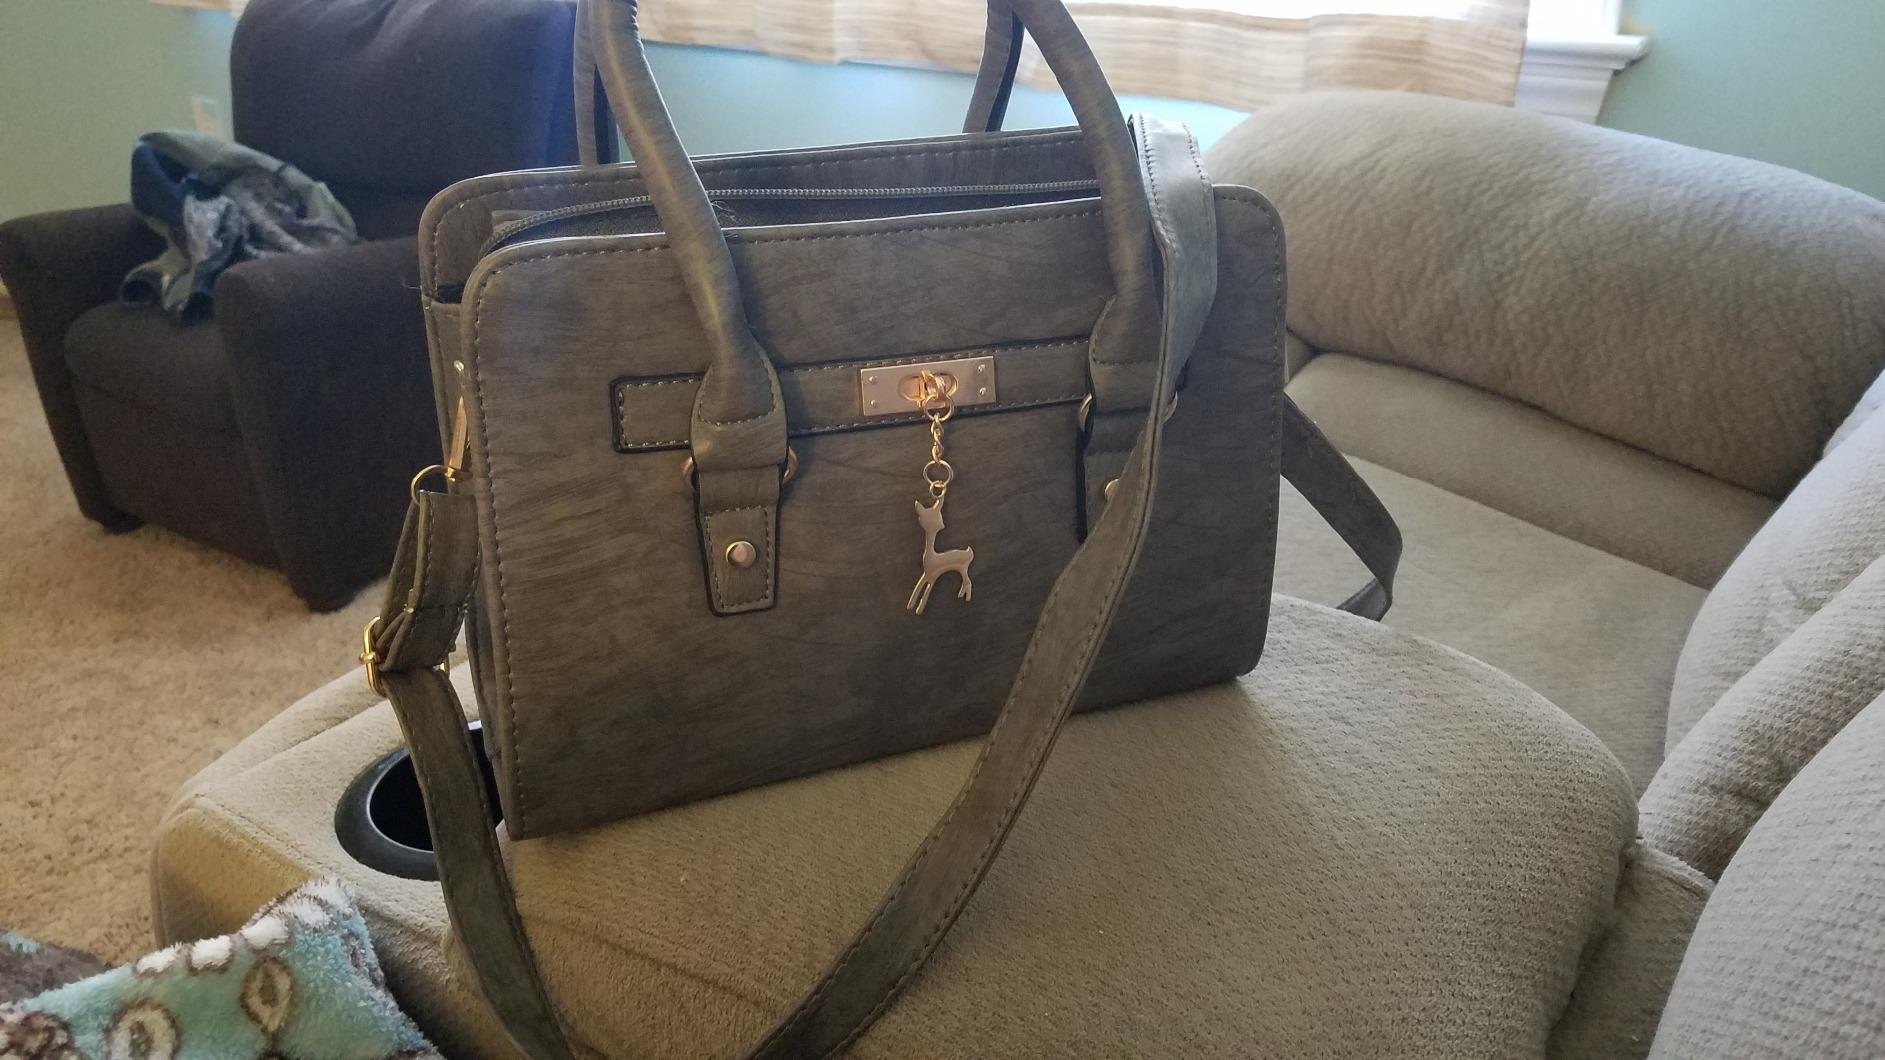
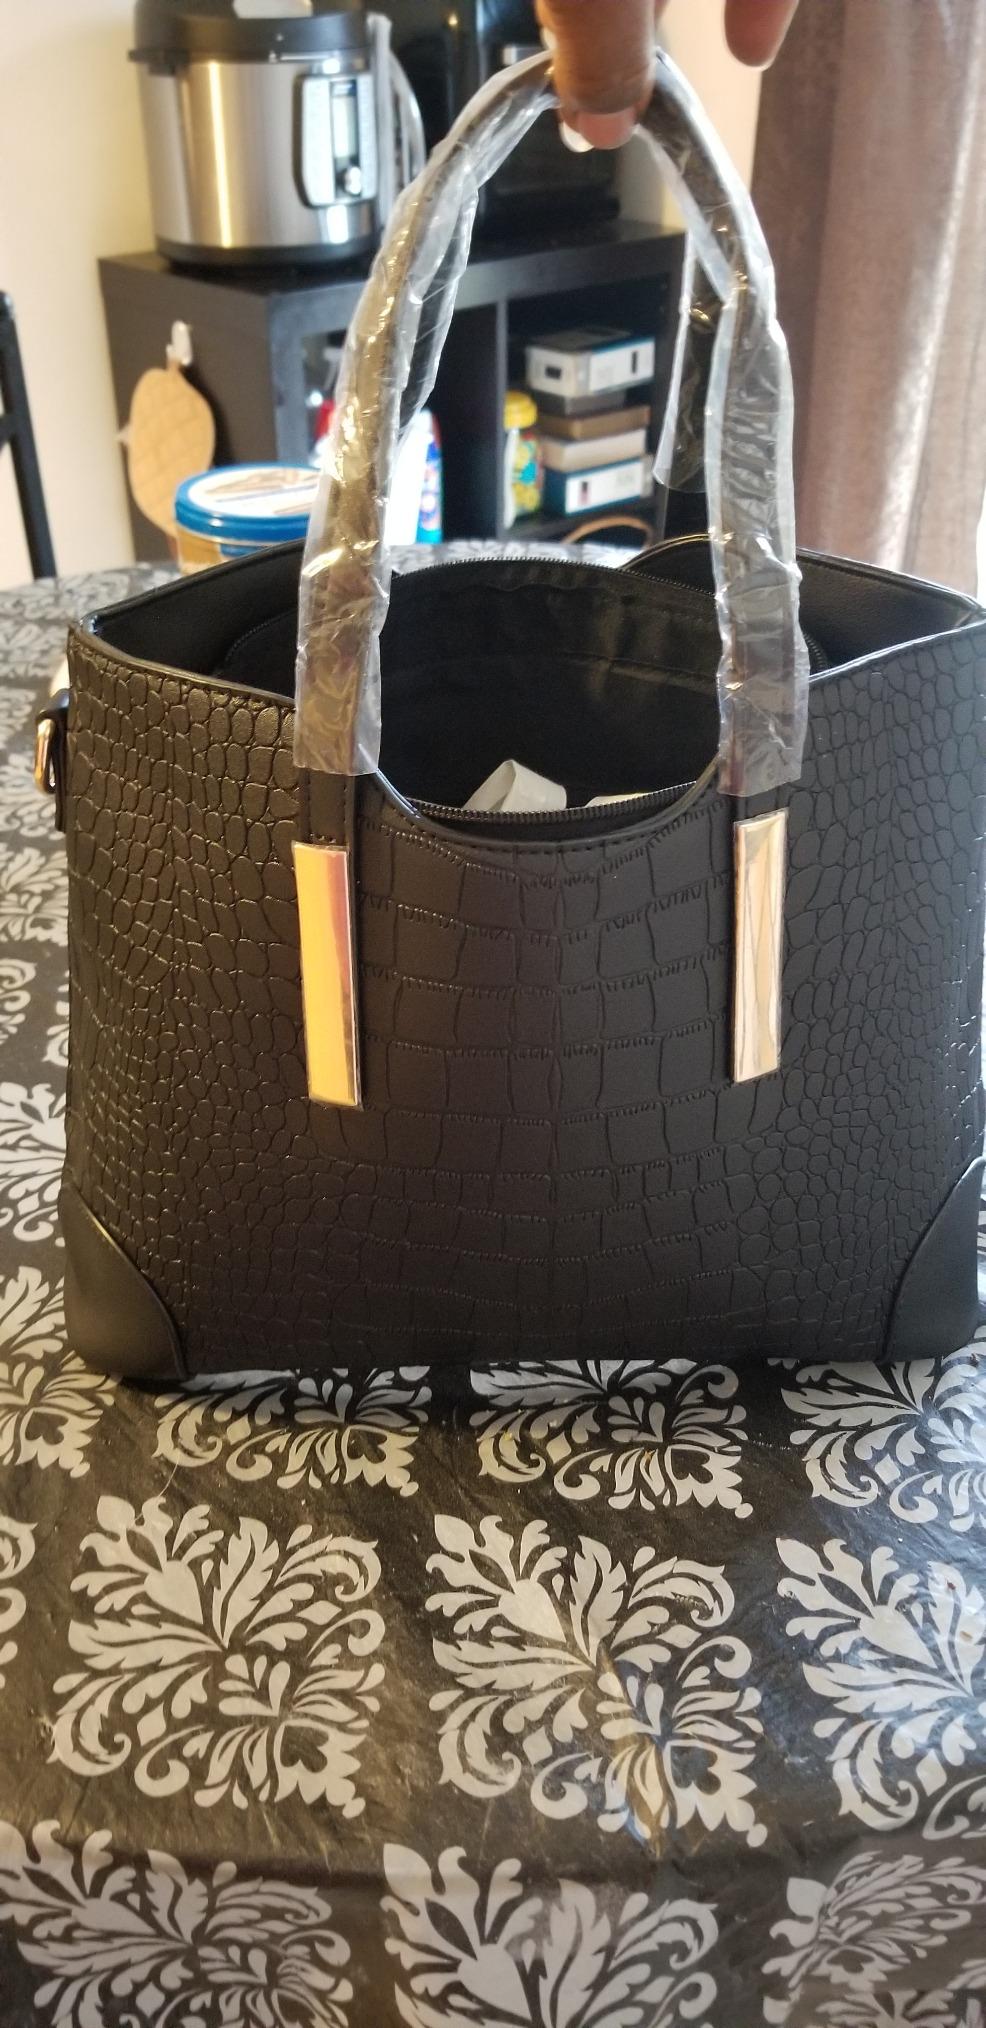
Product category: accessories_handbag
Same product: no